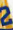
Number: 2